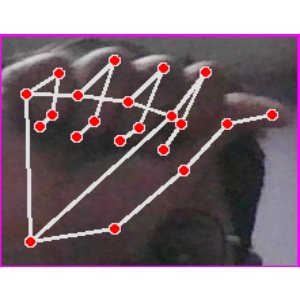
अक्षर: छ